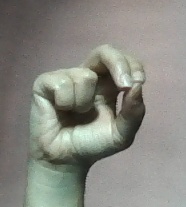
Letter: gaaf